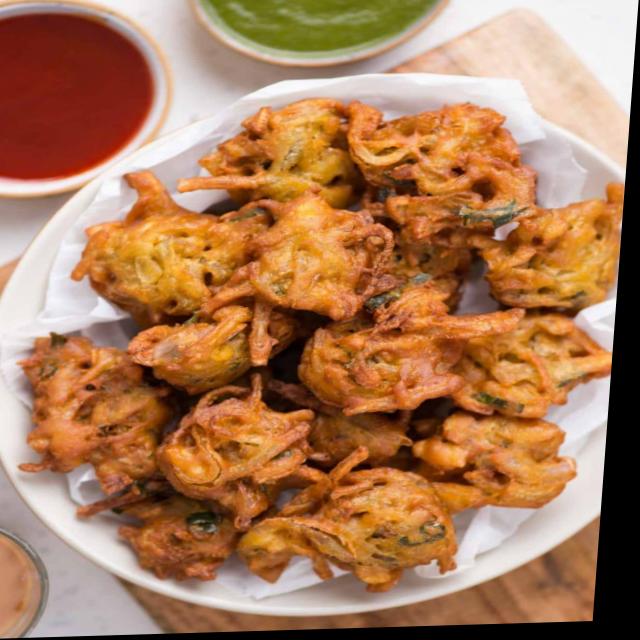
Dish: green_chutney